Grunge

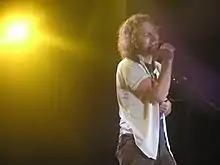
Vocalist Eddie Vedder, from Pearl Jam, is noted for his expressive singing style.

Grunge guitarists "flatly rejected" the virtuoso "shredding" guitar solos that had become the centerpiece of heavy metal songs, instead opting for melodic, blues-inspired solos – focusing "on the song, not the guitar solo". Jerry Cantrell of Alice in Chains stated that solos should be to serve the song, rather than to show off a guitarist's technical skill. In place of the strutting guitar heroes of metal, grunge had "guitar anti-heroes" like Cobain, who showed little interest in mastering the instrument.